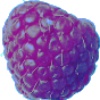
Label: Raspberry 1